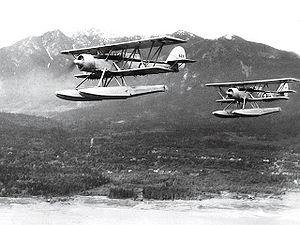
Le Blackburn Shark est un bombardier-torpilleur biplan britannique construit par la Blackburn Aeroplane and Motor Co. Ltd.. Il vole pour la première fois le 24 août 1933 et sert au sein de la Fleet Air Arm du Royaume-Uni, de l’Aviation royale du Canada, de la Marine portugaise, et de la British Air Observers' School, mais jugé obsolète dès 1937, il est remplacé, l'année suivante, par le Fairey Swordfish.
La liste suivante recense les hydravions et aéronefs amphibies. Ceux-ci sont classés dans l'ordre alphabétique, par pays d'origine de développement.